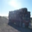
Label: truck